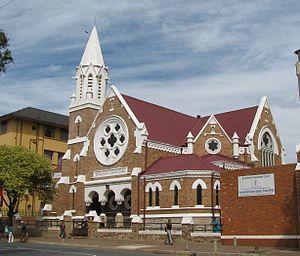
Germiston est une ville d'Afrique du Sud, située dans la province du Gauteng. Elle fait partie de la municipalité de Ekurhuleni, constituant ainsi la 6ᵉ plus grande zone métropolitaine d'Afrique du Sud.